Jackie Young

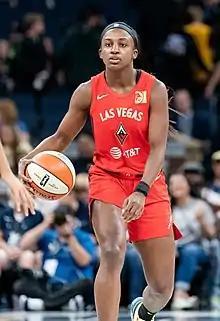
Young with Las Vegas in 2019

Jacquelyn Young (born September 16, 1997) is an American professional basketball player for the Las Vegas Aces of the Women's National Basketball Association (WNBA). She is the daughter of Linda Young and David Wayne Edwards, Sr. She was drafted first overall by the Las Vegas Aces in the 2019 WNBA draft. A graduate of Princeton Community High School, she played college basketball for the Notre Dame Fighting Irish, reaching two NCAA finals and winning one in 2018. She won a gold medal in Women's 3x3 basketball at the 2020 Summer Olympics and a national WNBA championship in 2022. In 2024, she won the gold medal in 5x5 basketball at the 2024 Summer Olympics.